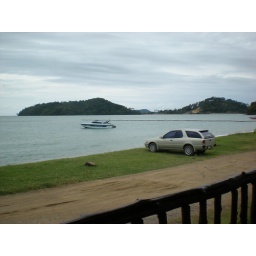
our rental car at phuket....a local dog escaping the sun underneath it